Olive oil extraction

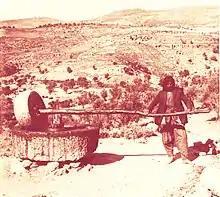
Olive press in Beit Jibrin, Mandatory Palestine (20th-century)

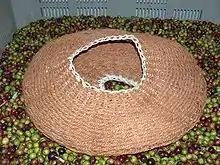
Frail (pressing basket), used in pressing the olive pulp

Olive oil extraction is the process of extracting the olive oil present in olive drupes. Olive oil is produced in the mesocarp cells, and stored in a particular type of vacuole called a lipo vacuole, i.e., every cell contains a tiny olive oil droplet. Olive oil extraction is the process of separating the oil from the other fruit contents (vegetative extract liquid and solid material). It is possible to attain this separation by physical means alone, i.e., oil and water do not mix, so they are relatively easy to separate. This contrasts with other oils that are extracted with chemical solvents, generally hexane. The first operation when extracting olive oil is washing the olives, to reduce the presence of contaminants, especially soil which can create a particular flavor effect called "soil taste".